Thomas P. Ochiltree

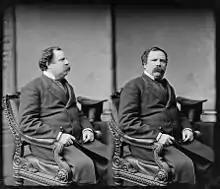

Thomas Peck Ochiltree (October 26, 1839November 25, 1902) was a U.S. Representative from Texas.